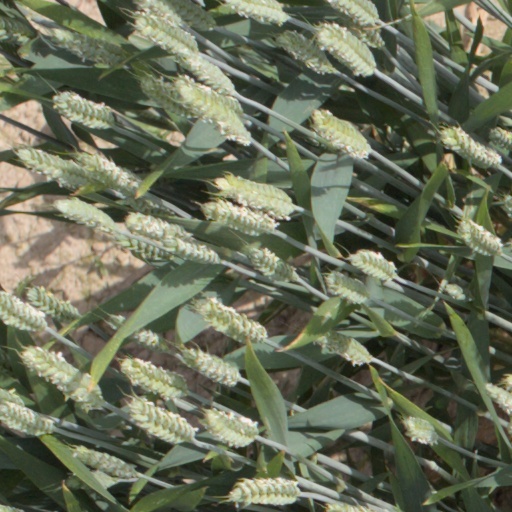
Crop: wheat